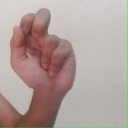
अक्षर: ढ